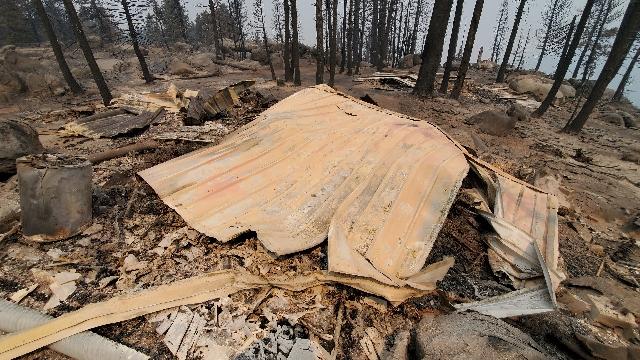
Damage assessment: destroyed